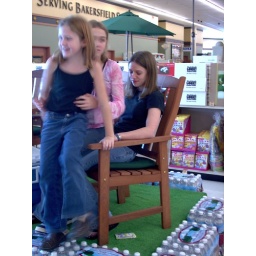
the stress test was successful. the chair could in fact hold three girls at the same time.